Freedom of religion in Burkina Faso

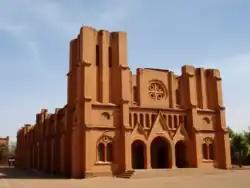
Cathedral of Ouagadougou

Muslims reside largely around the northern, eastern, and western borders, while Christians live in the center of the country. People practice traditional indigenous religious beliefs throughout the country, especially in rural communities. Most ethnic groups are religiously heterogeneous, although the Fulani community is overwhelmingly Muslim.